Liev Schreiber

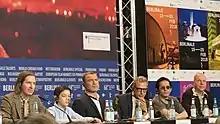
Wes Anderson, Koyu Rankin, Schreiber, Jeff Goldblum, Kunichi Nomura, and panel moderator Anatol Weber at the press conference of "Isle of Dogs" at Berlinale 2018.

In 2009 Schreiber took the role of the head of the CIA in the action thriller film "Salt" starring Angelina Jolie which was a commercial box office hit. That same year he acted the musical comedy-drama "Taking Woodstock" directed by Ang Lee based on the memoir, "". It premiered at the 2009 Cannes Film Festival to mixed reviews. He is also the voice of HBO's "Sports of the 20th Century" documentaries. He is the narrator of HBO Boxing's "Countdown" and "24/7" documentary series. He narrated "Magic & Bird: A Courtship of Rivals" and "Broad Street Bullies" in 2010 as well as "Runnin' Rebels of UNLV" in 2011, on HBO, and provided the narration for the "Making of Pumping Iron" documentary included in a special anniversary edition of the film "Pumping Iron". He also narrated the History Channel specials "Ape to Man", "The Lost Kennedy Home Movies", and "". Schreiber reprised his role as narrator for HBO's "24/7: Road to the Winter Classic" NHL documentary, which followed the Pittsburgh Penguins and Washington Capitals as they prepared to face each other in the 2011 NHL Winter Classic at Heinz Field, in Pittsburgh, Pennsylvania, on January 1, 2011. Schreiber has been the narrator in HBO's "Hard Knocks" for every season, except for the 2007 season when Paul Rudd filled that role, with the Kansas City Chiefs.